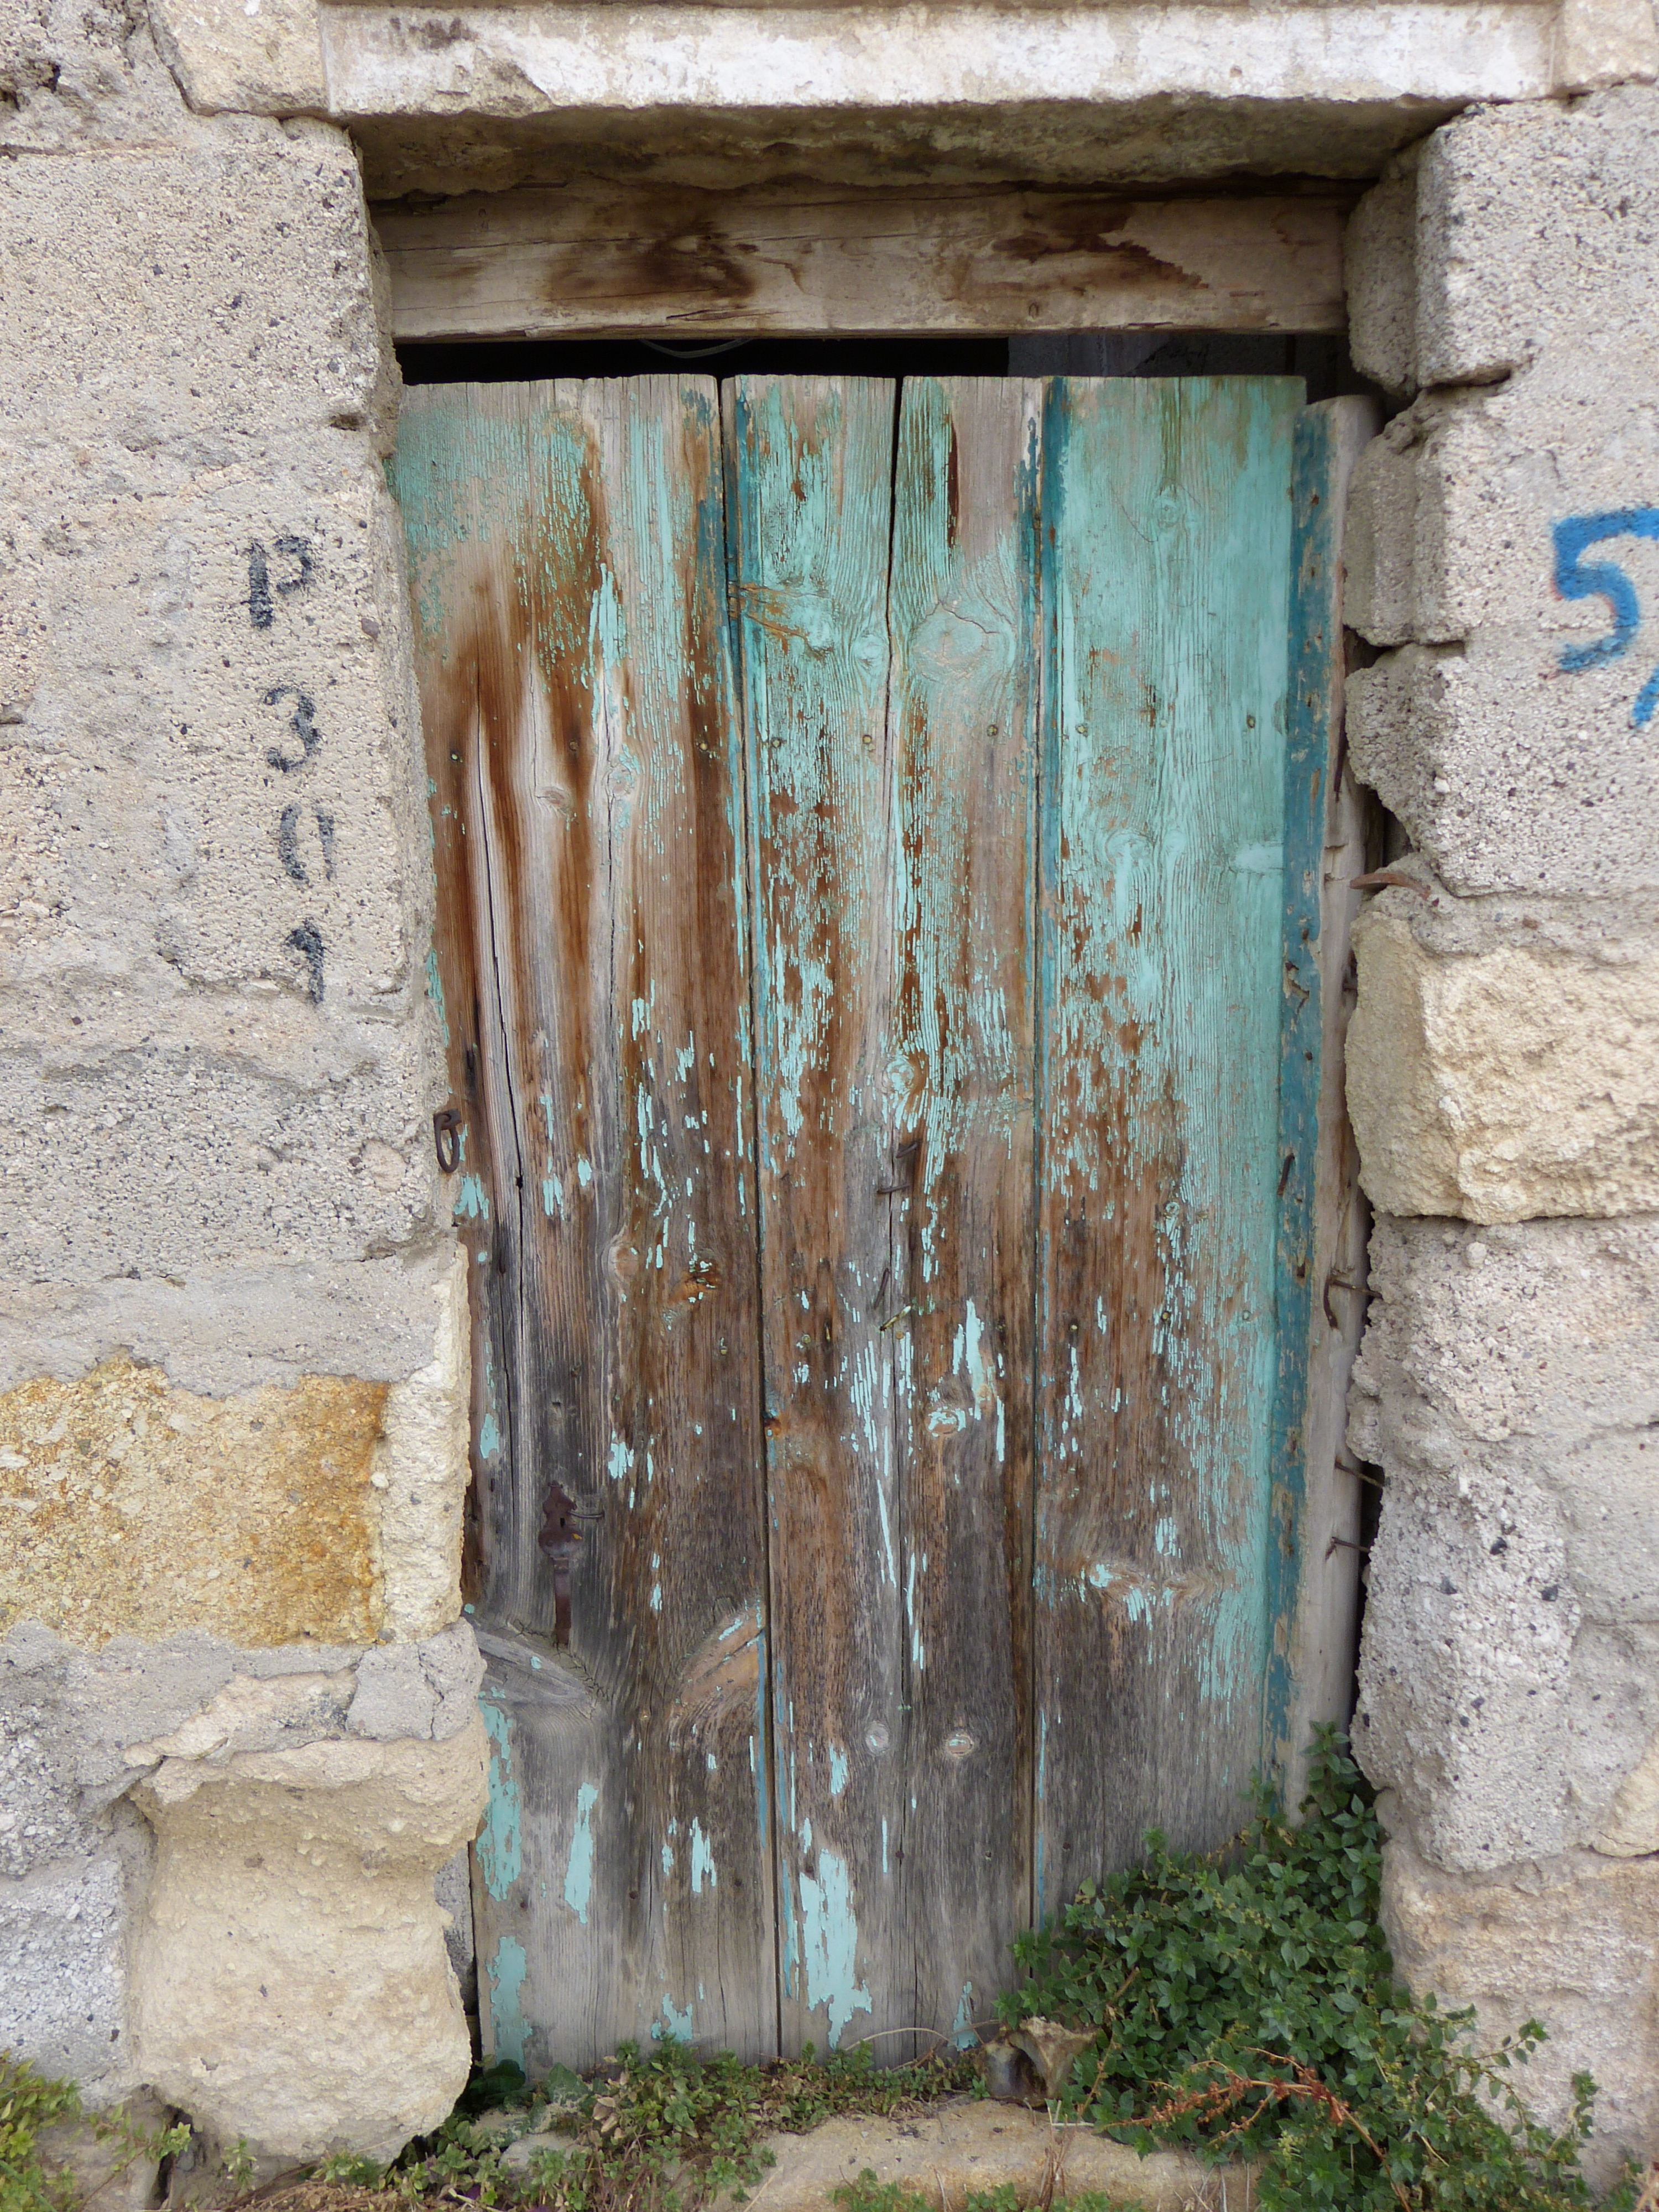
wood, house, window, old, alley, wall, green, color, blue, door, goal, art, ruins, doors, house entrance, old door, urban area, ancient history